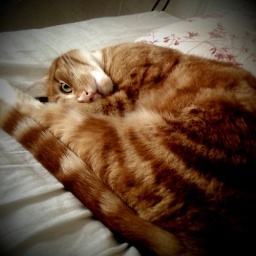
Spooky cat iz in your bed freaking ju out